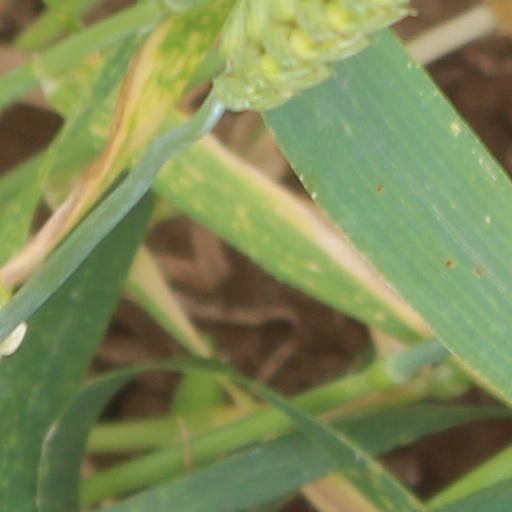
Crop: wheat